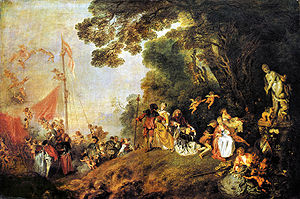
Landskabsmaleri / 1700-tallet
Antoine Watteau, Indskibningen til Kythera, 1717/18, Berlinerversionen, Schloss Charlottenburg, Berlin
Et landskabsmaleri er et maleri, der har landskabet som sit motiv. Blandt de betydeligste landskabsmalere er Caspar David Friedrich og J.M.W. Turner begge fra den romantiske periode. Landskabsmalerier er kendt fra alverdens regioner.